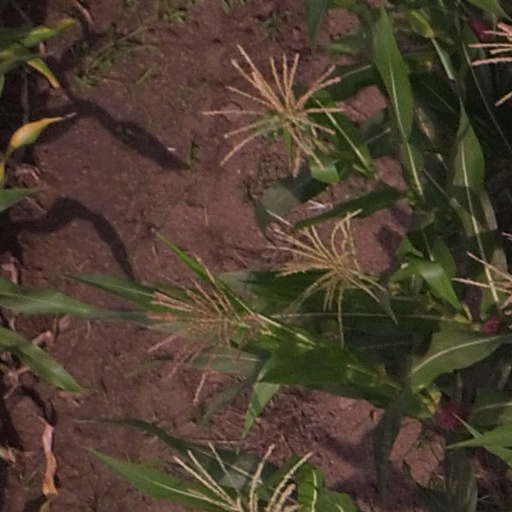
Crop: maize; corn